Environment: real
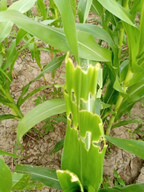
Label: fall_armyworm